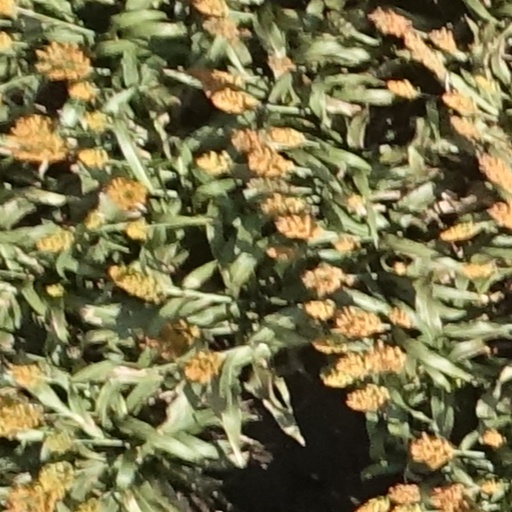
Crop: sorghum